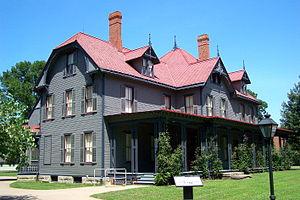
Le James A. Garfield National Historic Site est une aire protégée américaine à Mentor, dans l'Ohio. Créé le 28 décembre 1980, ce site historique national protège une maison du président des États-Unis James A. Garfield, déjà classée National Historic Landmark le 28 janvier 1964 et inscrite au Registre national des lieux historiques le 15 octobre 1966.